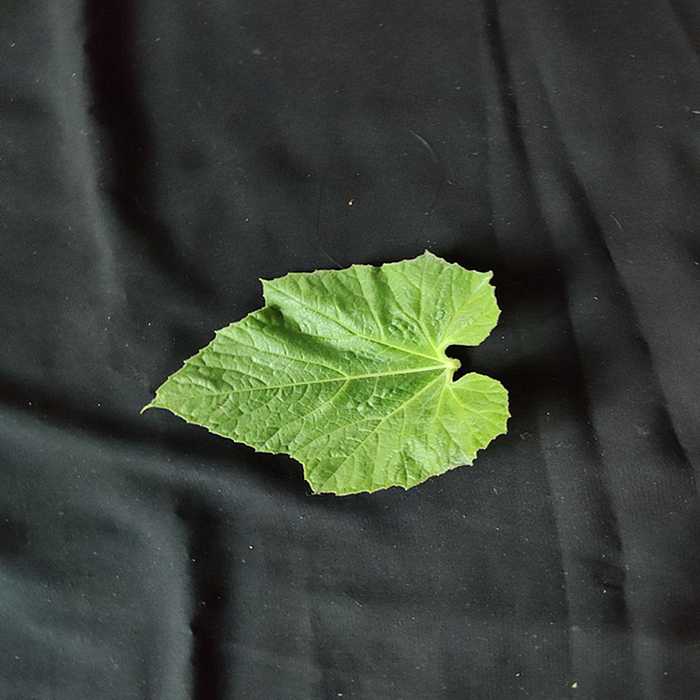
Plant: Bottle gourd
Label: Fresh leaf